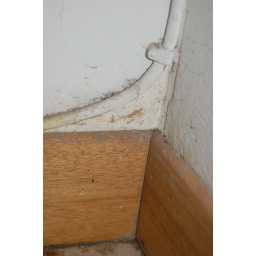
Dirty wall in sitting room